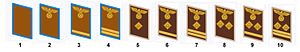
NSDAP / Partiets organisation / Organisationshiarki / Gradmærker på uniformskraverne
(1) Anwärter (2) Anwärter (3) Helfer (4) Oberhelfer (5) Arbeitsleiter (6) Oberarbeitsleiter